Urban electric transport in Russia

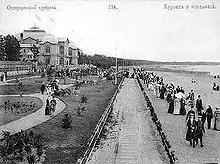
Sestroretsk, the first electric tram in the world

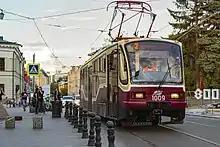
71-407 in Nizhny Novgorod

In 1860 the first urban horse railway line (a predecessor of trams), known as "konka"—from the Russian "kon", "horse"—opened in Saint Petersburg. In 1875, the world's first electric tram line operated in Sestroretsk near Saint Petersburg, Russia, invented and tested by Fyodor Pirotsky.